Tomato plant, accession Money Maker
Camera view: vertical (180 deg); turntable rotation: 150 degrees
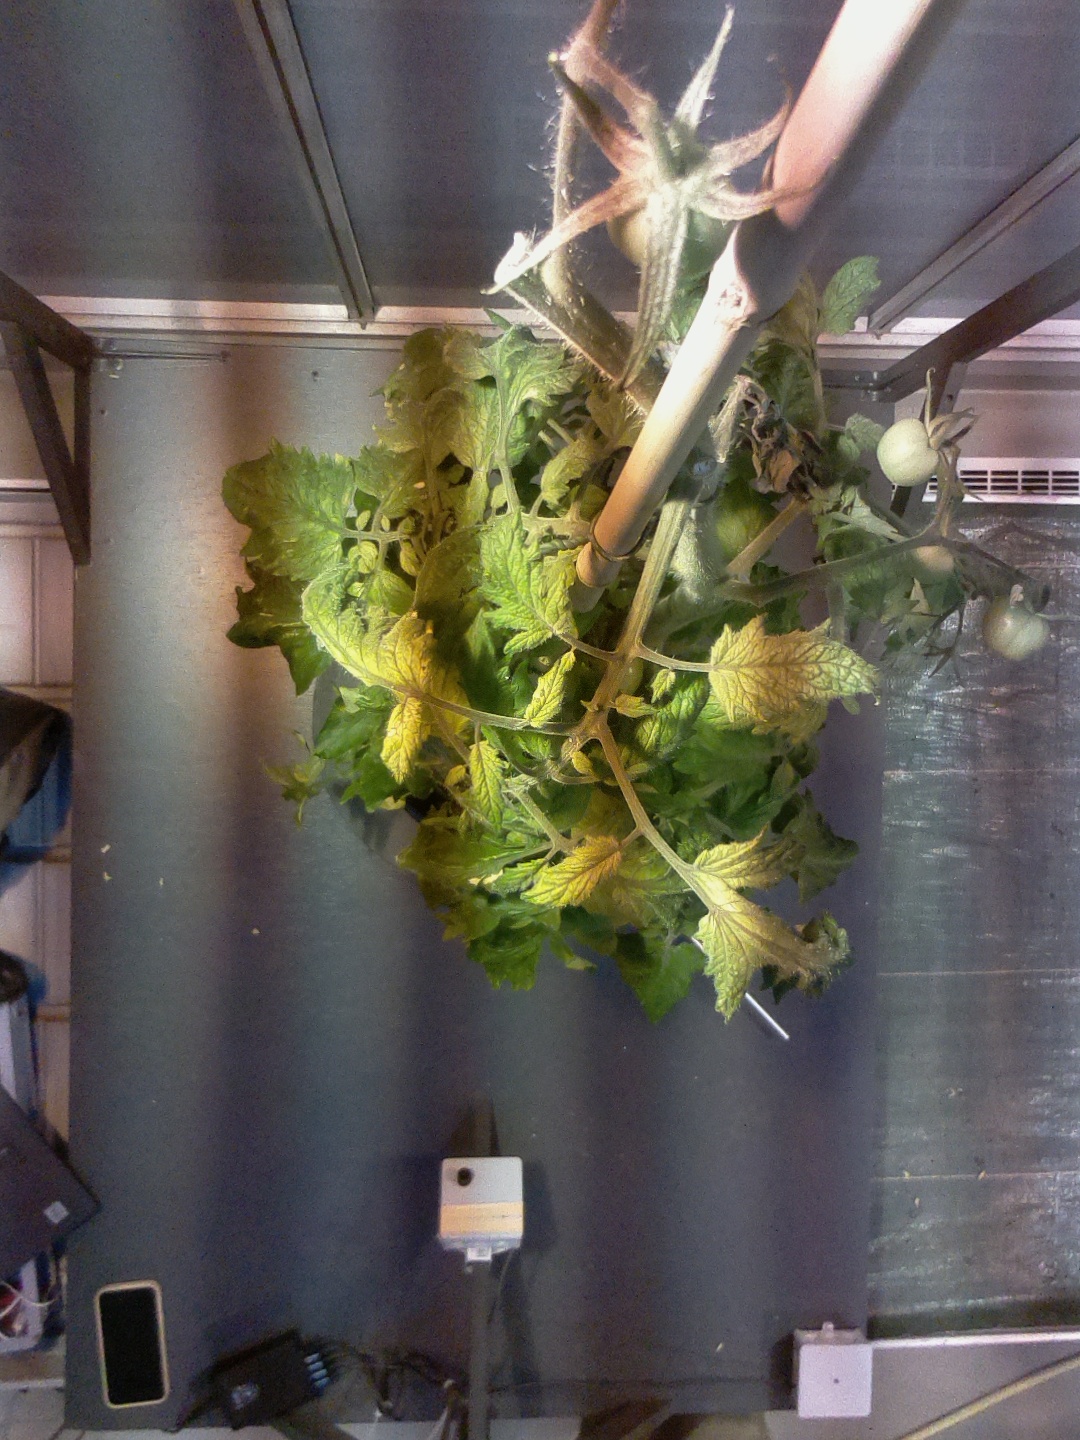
BBCH growth stage 76: 60%-70% of final fruit size